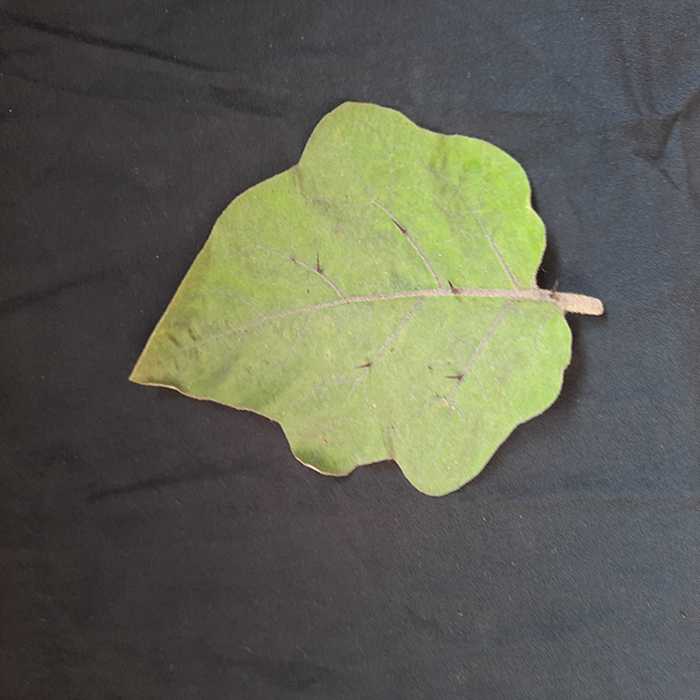
Plant: Eggplant
Label: Eggplant fresh leaf